Dixie Evans

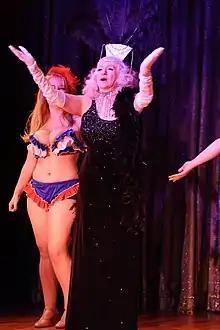
Evans (right) at the Miss Exotic World Pageant, 2006

Mary Lee "Dixie" Evans (August 28, 1926 – August 3, 2013) was an American burlesque dancer and stripper, best known for a burlesque parody she performed as Marilyn Monroe.